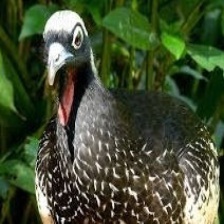
Species: BAND TAILED GUAN
Scientific name: PENELOPE ARGYROTIS